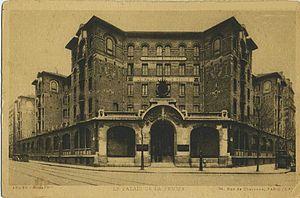
Le palais de la Femme est un immeuble situé au 94 rue de Charonne, à l'angle de la rue Faidherbe, dans le 11ᵉ arrondissement de Paris, en France. Depuis 1926, c'est un établissement de l'Armée du salut destiné à l'accueil des jeunes filles, des femmes seules et qui accueille également aujourd'hui des hommes. Le bâtiment est composé de 630 chambres.
La rue de Charonne est une voie du 11ᵉ arrondissement de Paris, qui conduisait au village de Charonne. Elle existe déjà au début du XVIIᵉ siècle et est, avec la rue du Faubourg-Saint-Antoine, l'une des rues les plus animées du faubourg. De nombreux artisans y ont leur atelier ainsi que leur logement.